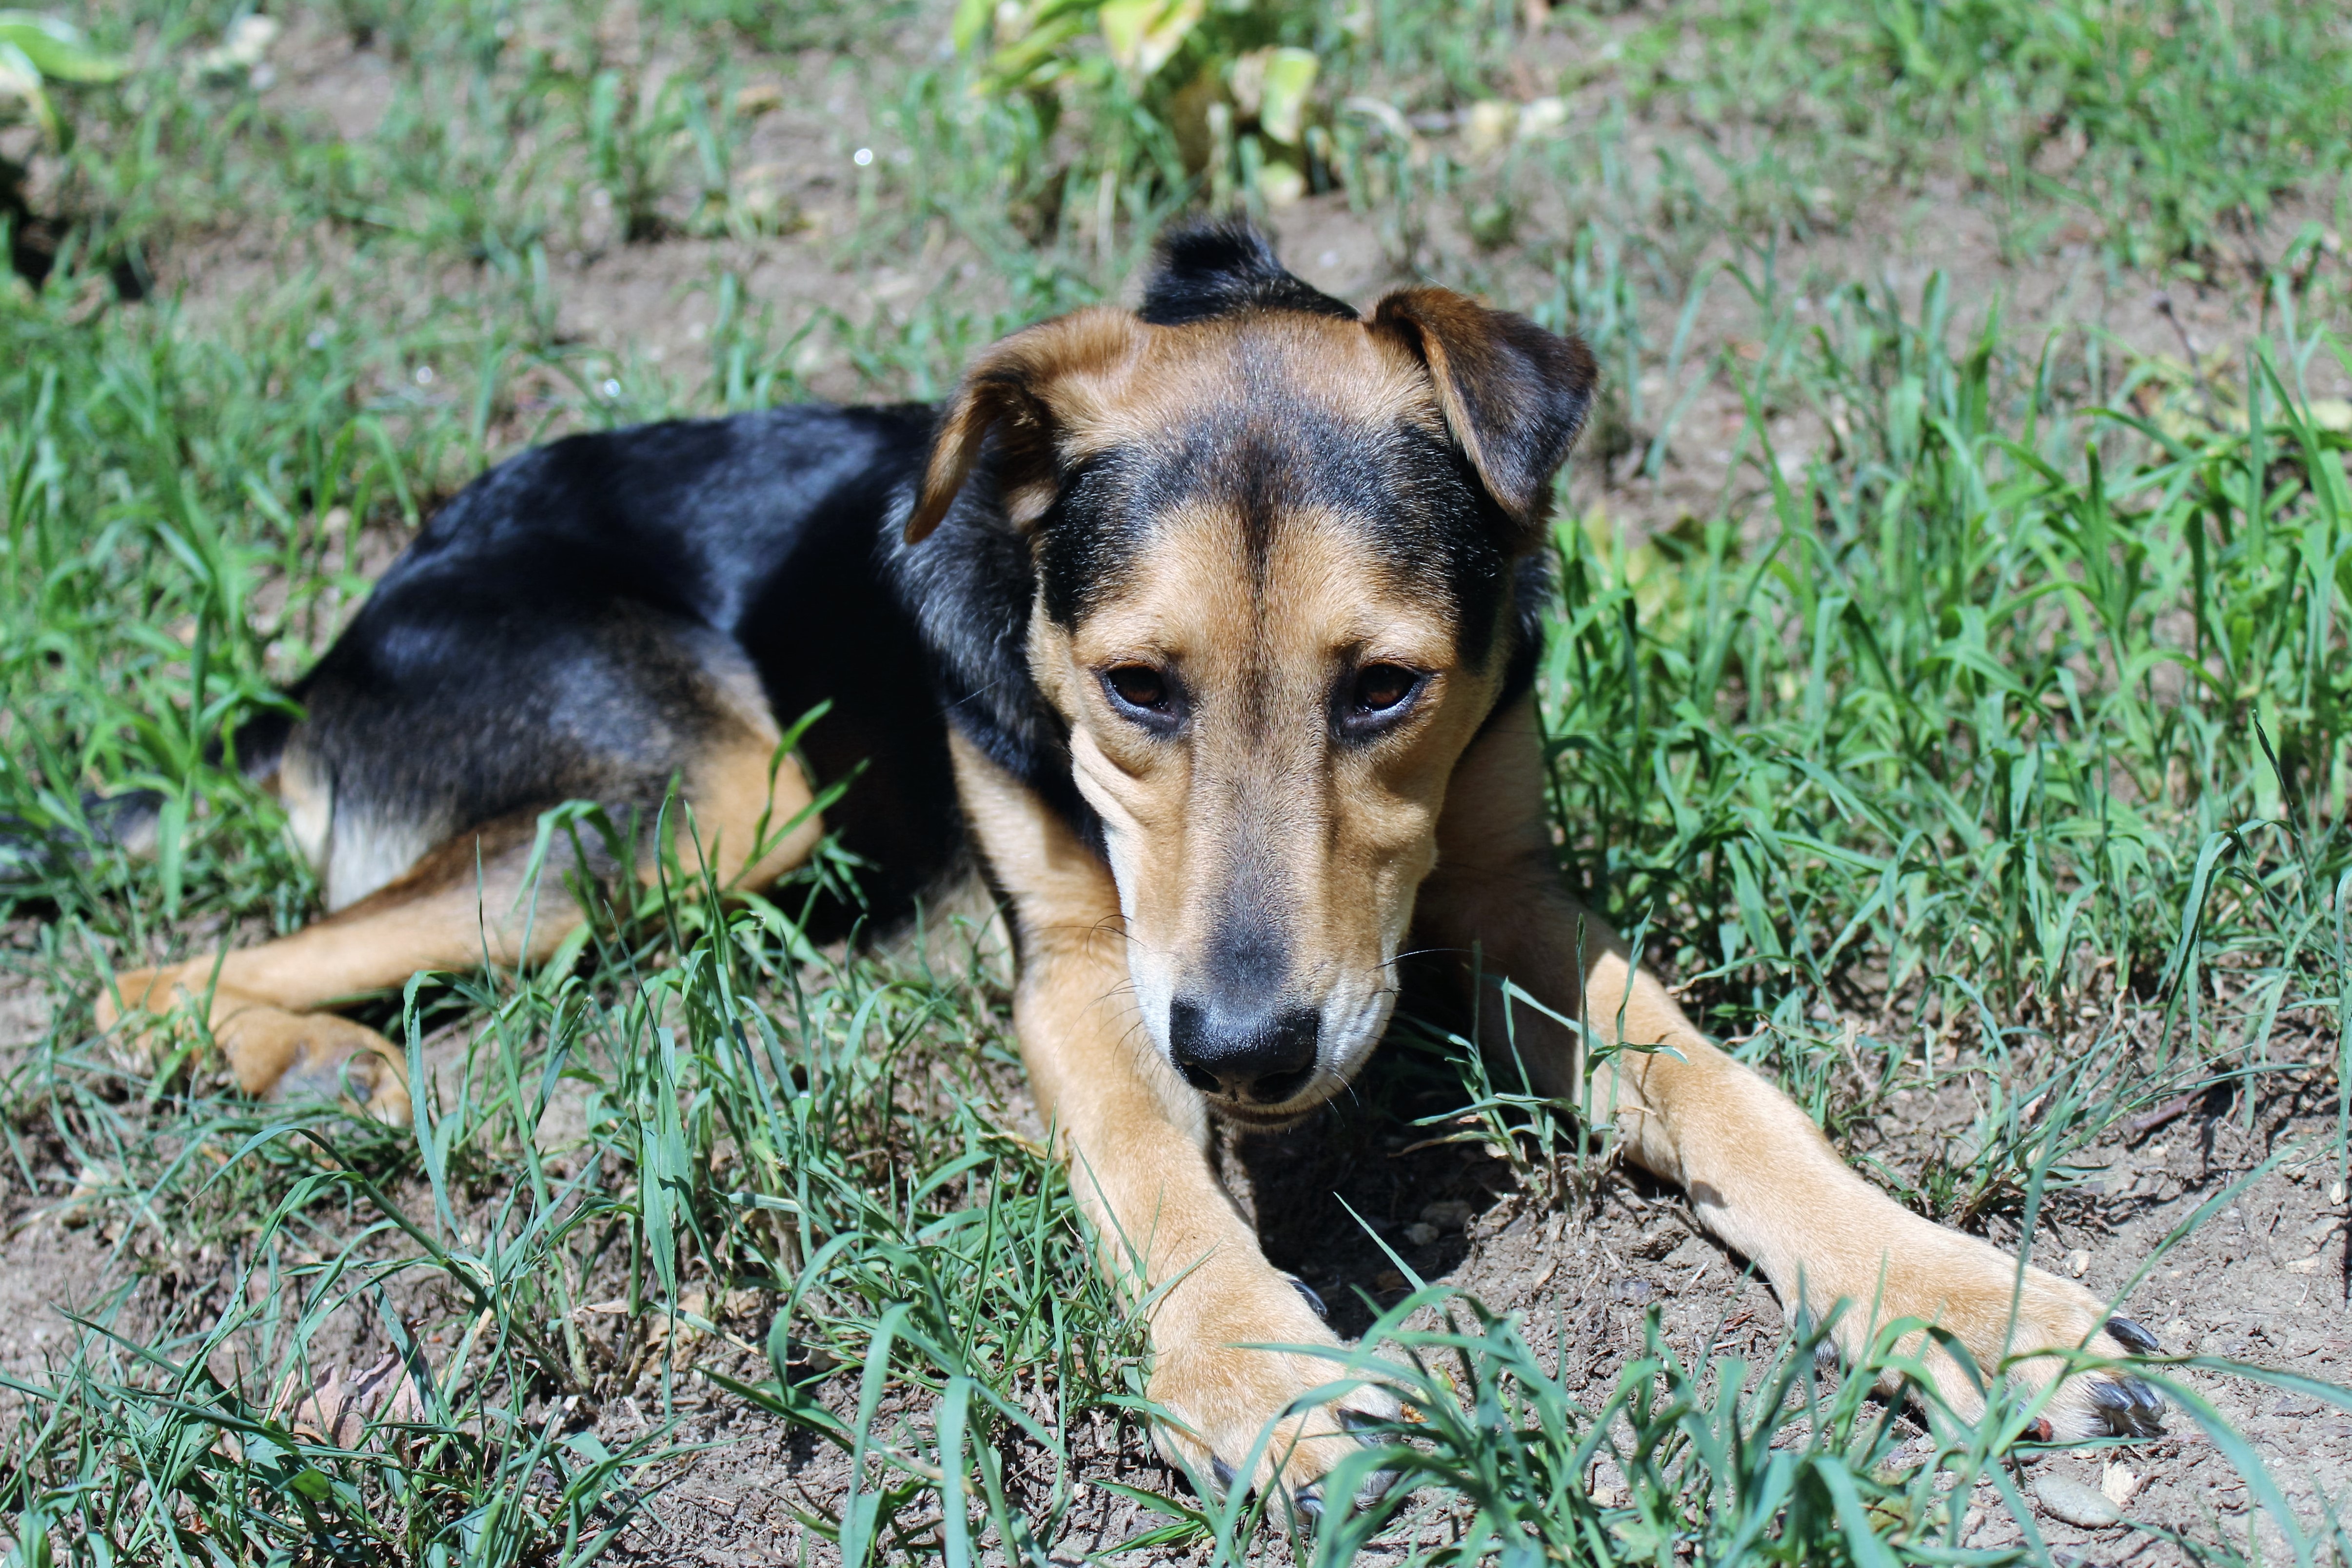
grass, puppy, dog, mammal, shepherd, outside, vertebrate, dog breed, rescue dog, street dog, dog like mammal